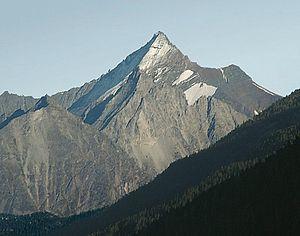
La Grivola est un sommet des Alpes italiennes, culminant à 3 969 m d'altitude dans le massif du Grand-Paradis, sur la ligne de partage des eaux entre le val de Cogne et le Valsavarenche en Vallée d'Aoste.